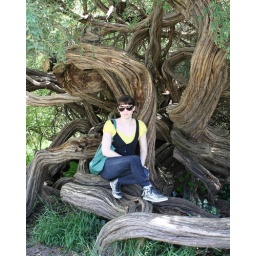
nicole in tree golden gate park 2